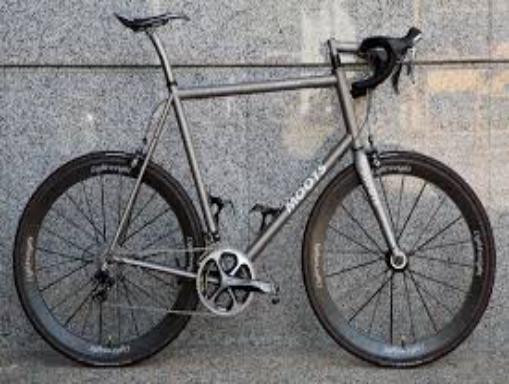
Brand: moots cycles
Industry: Transportation